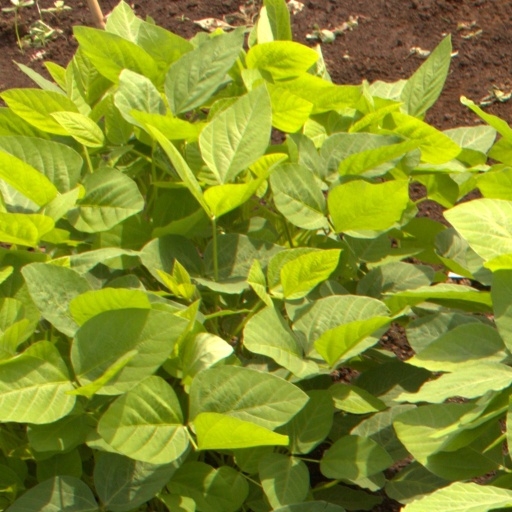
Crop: soybean